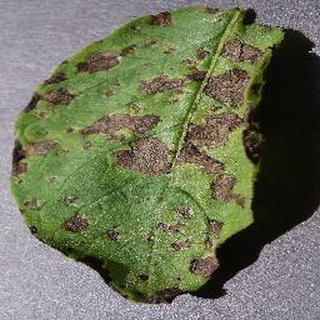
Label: potato_early_blight